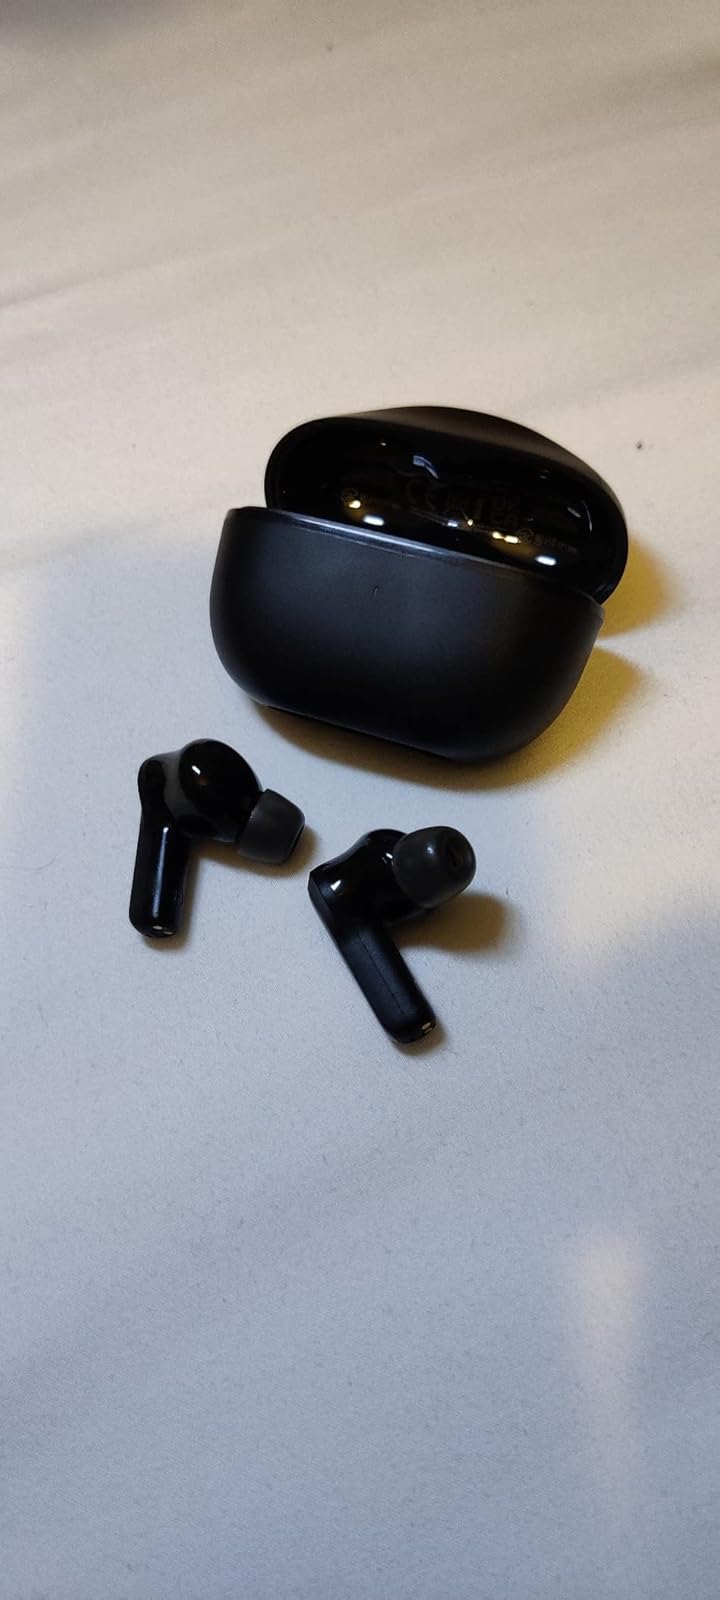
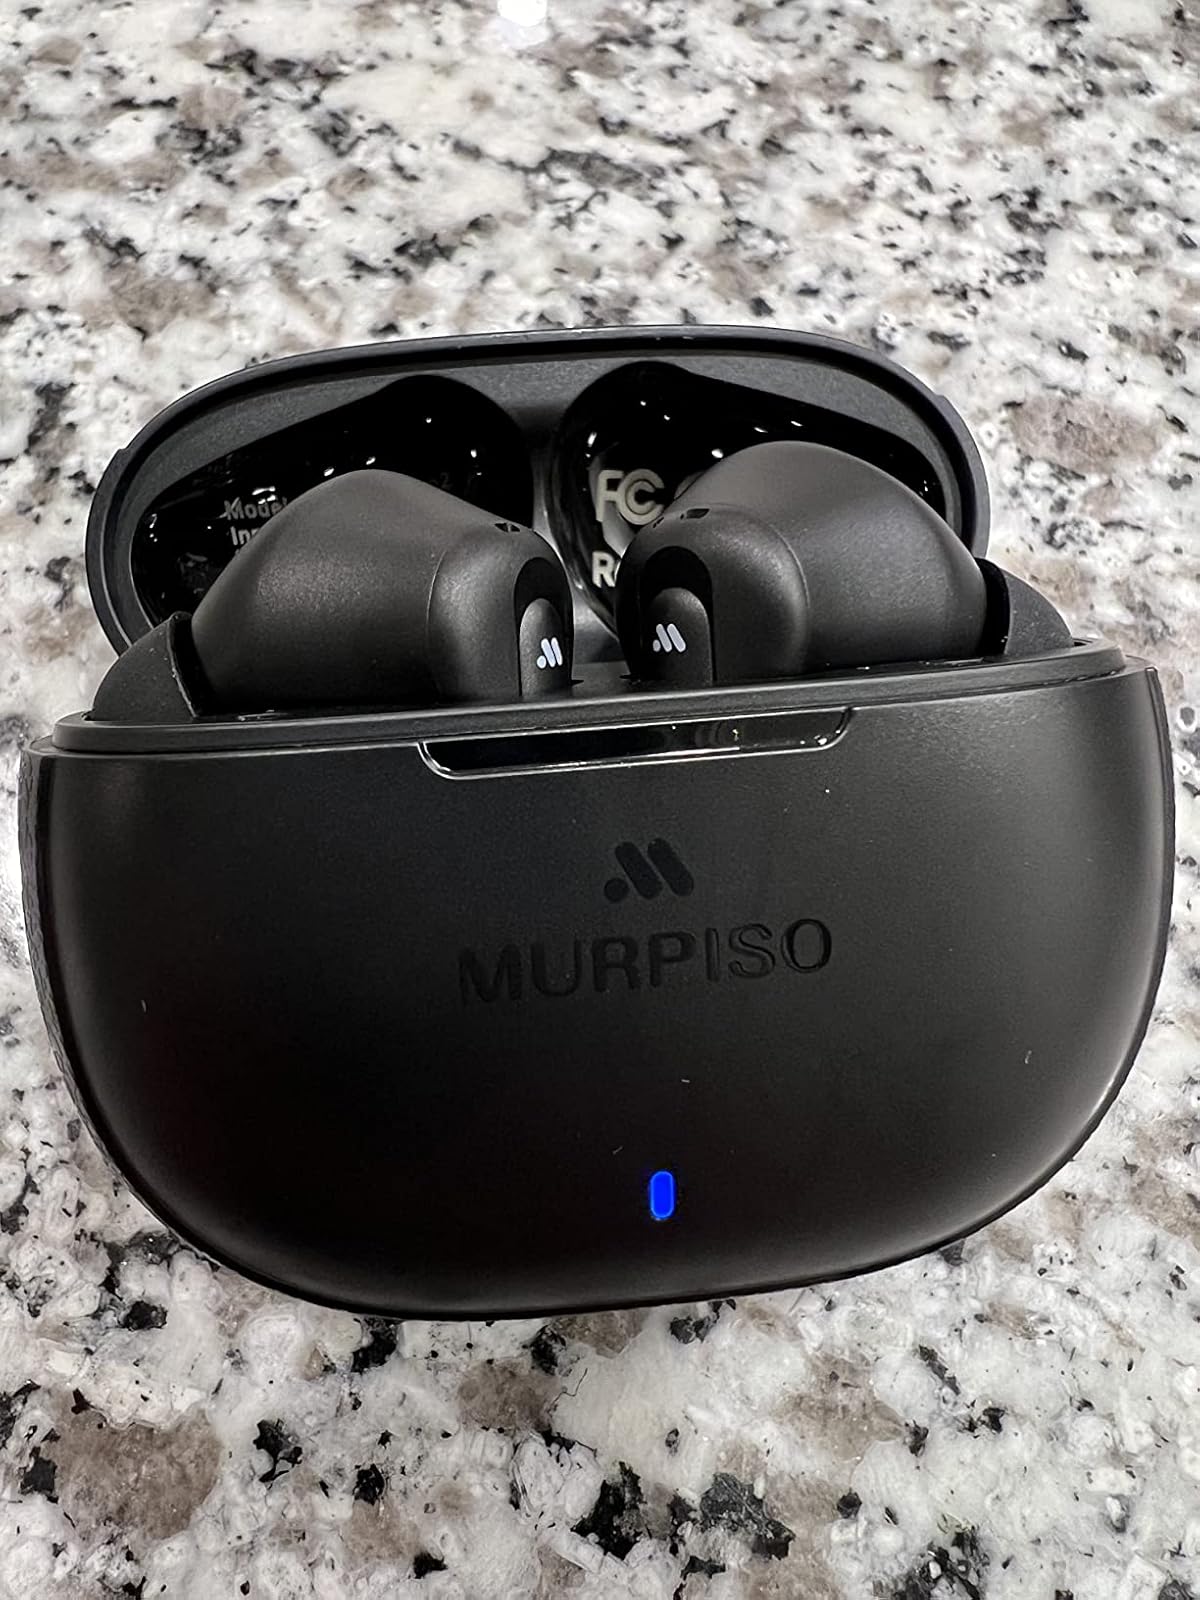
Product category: earbuds
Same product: no